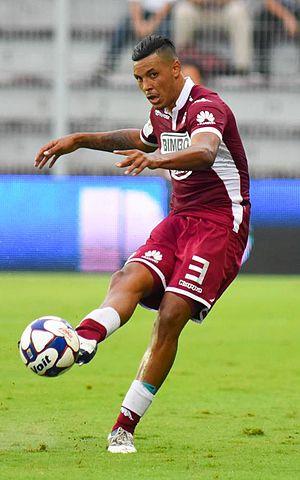
Julio Cascante est un footballeur international costaricien né le 3 octobre 1993 à Puerto Limón. Il évolue au poste de défenseur central avec les Timbers de Portland en MLS.